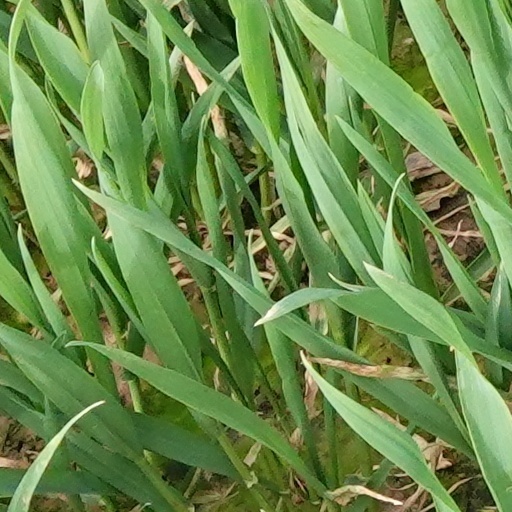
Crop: wheat